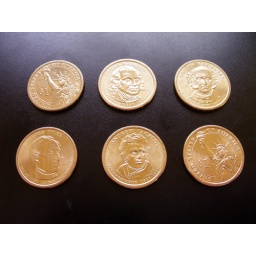
I think these are new. Because they are Rose Gold. I got them from a machine in a train station.